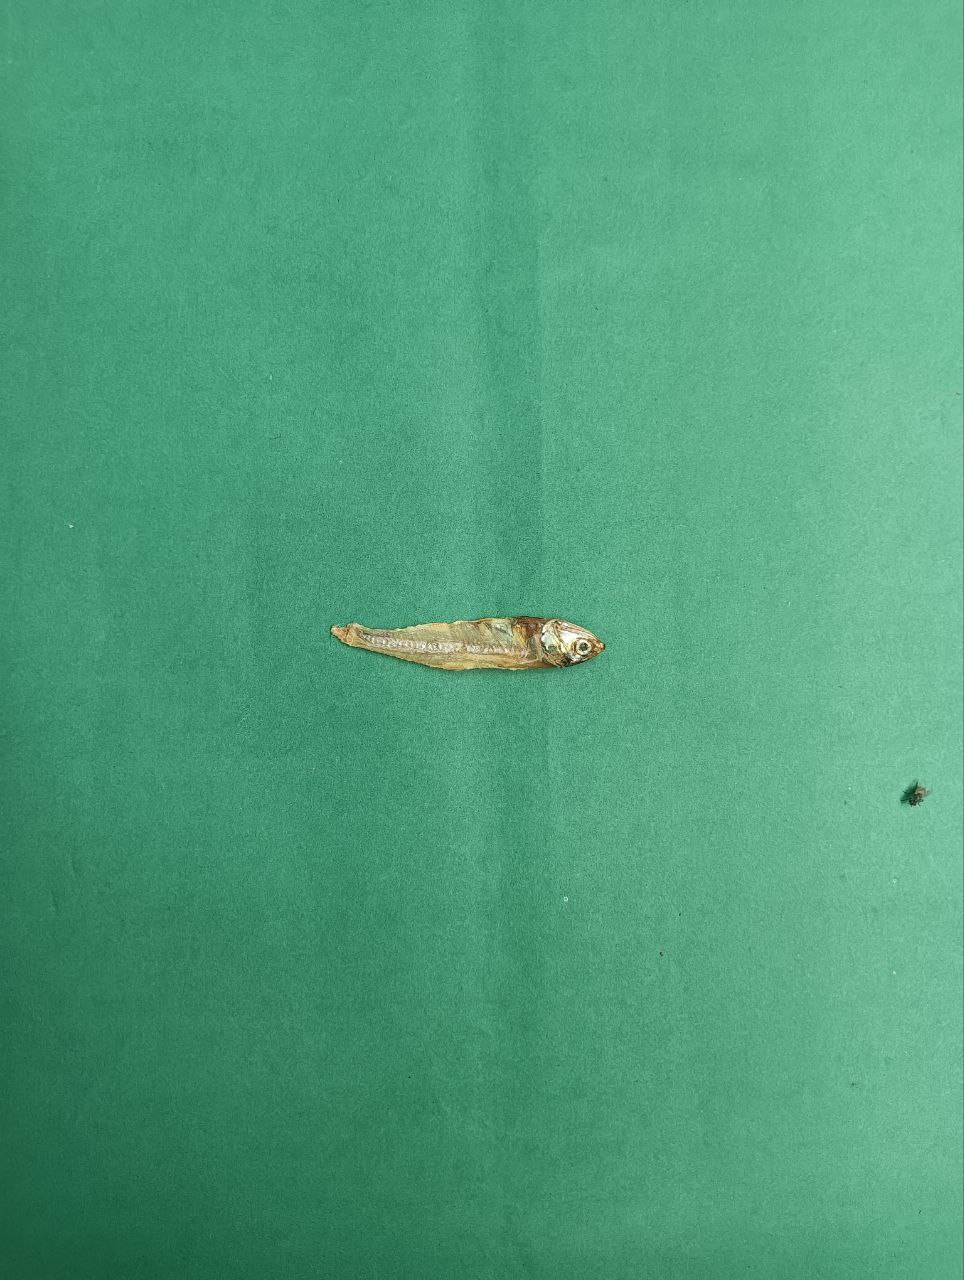
Species: narkeli